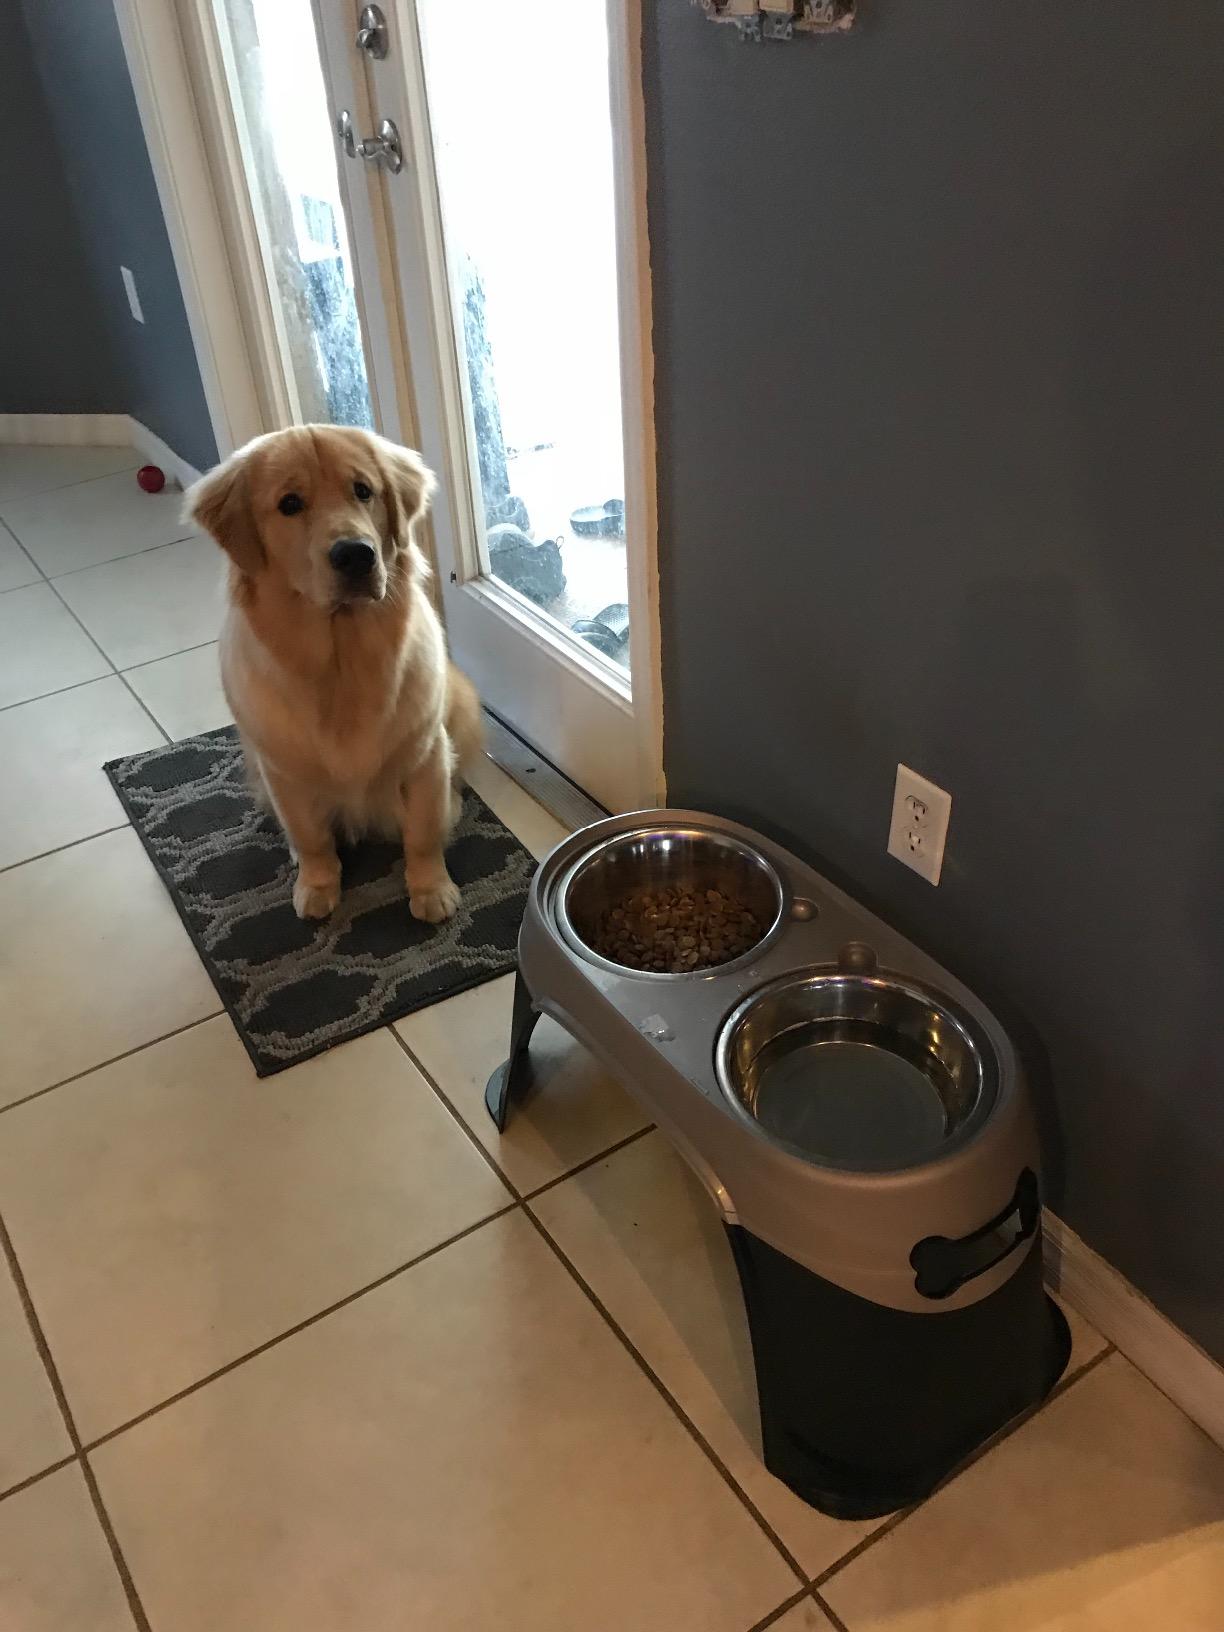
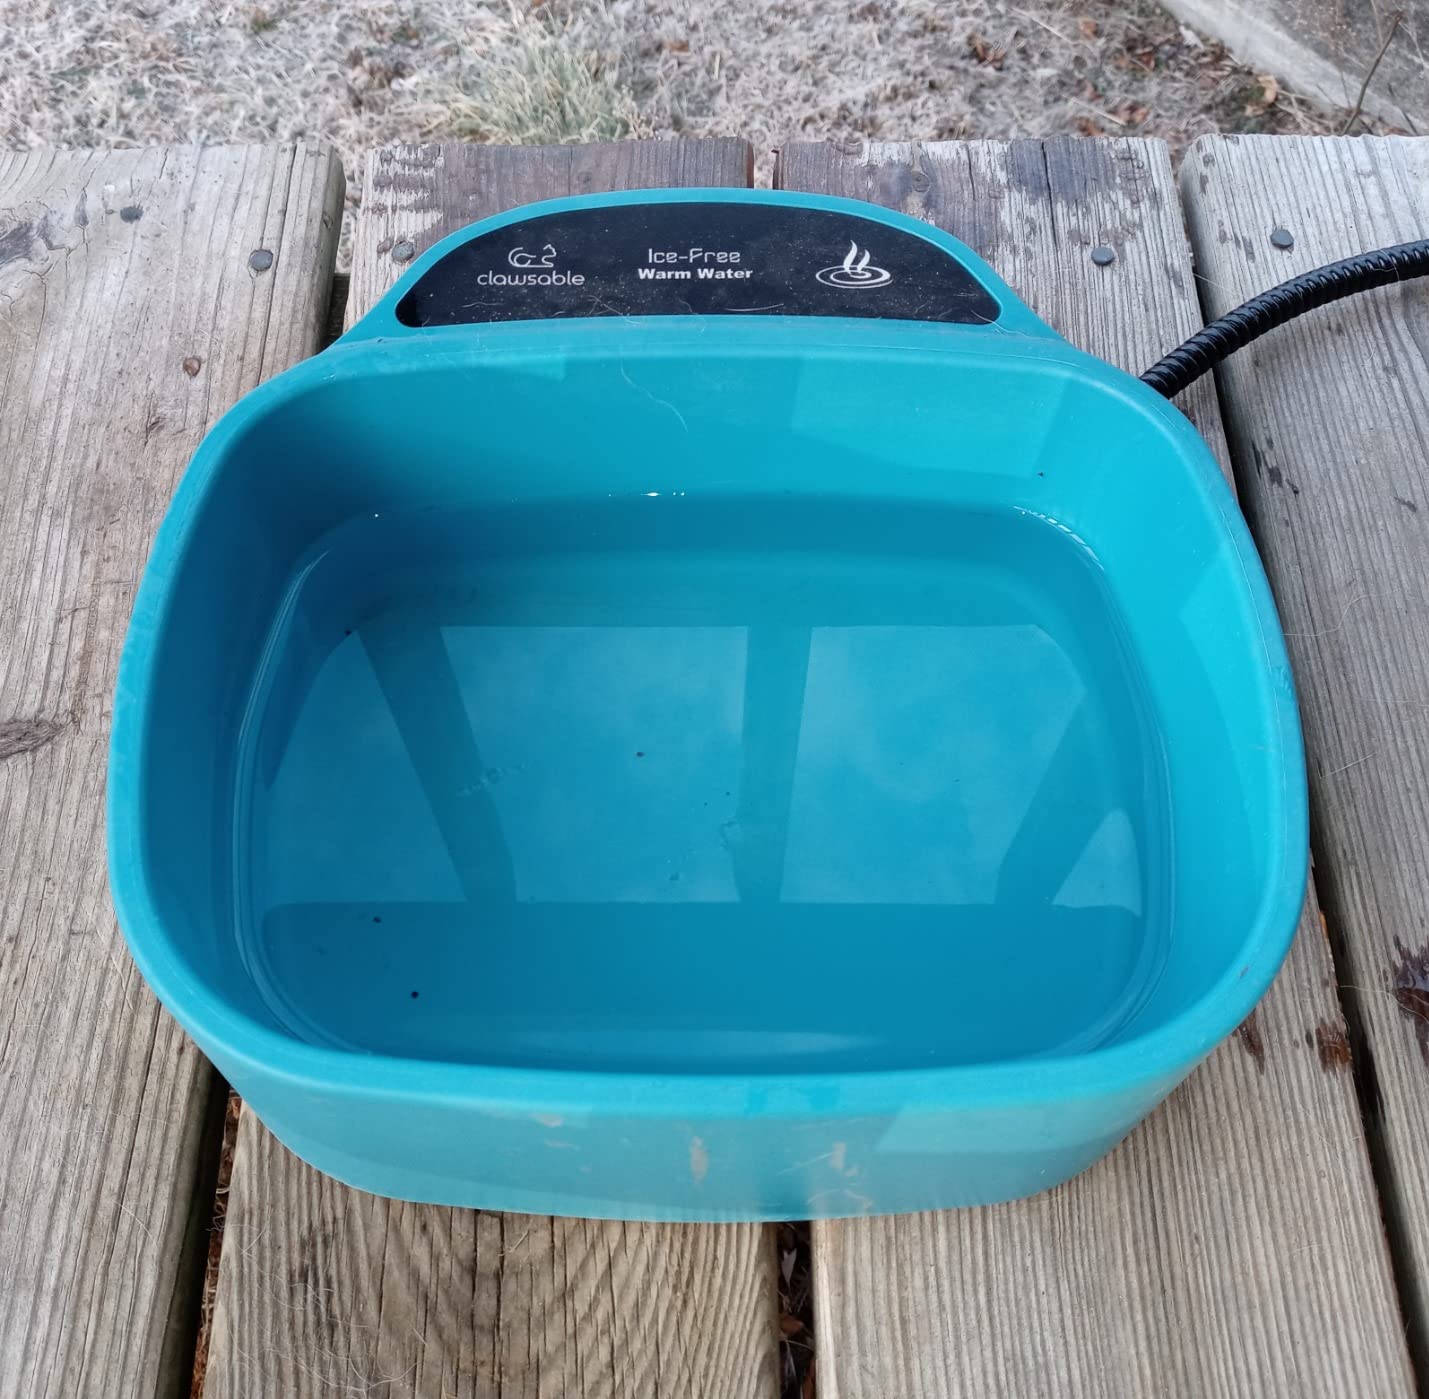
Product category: items_bowl
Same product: no